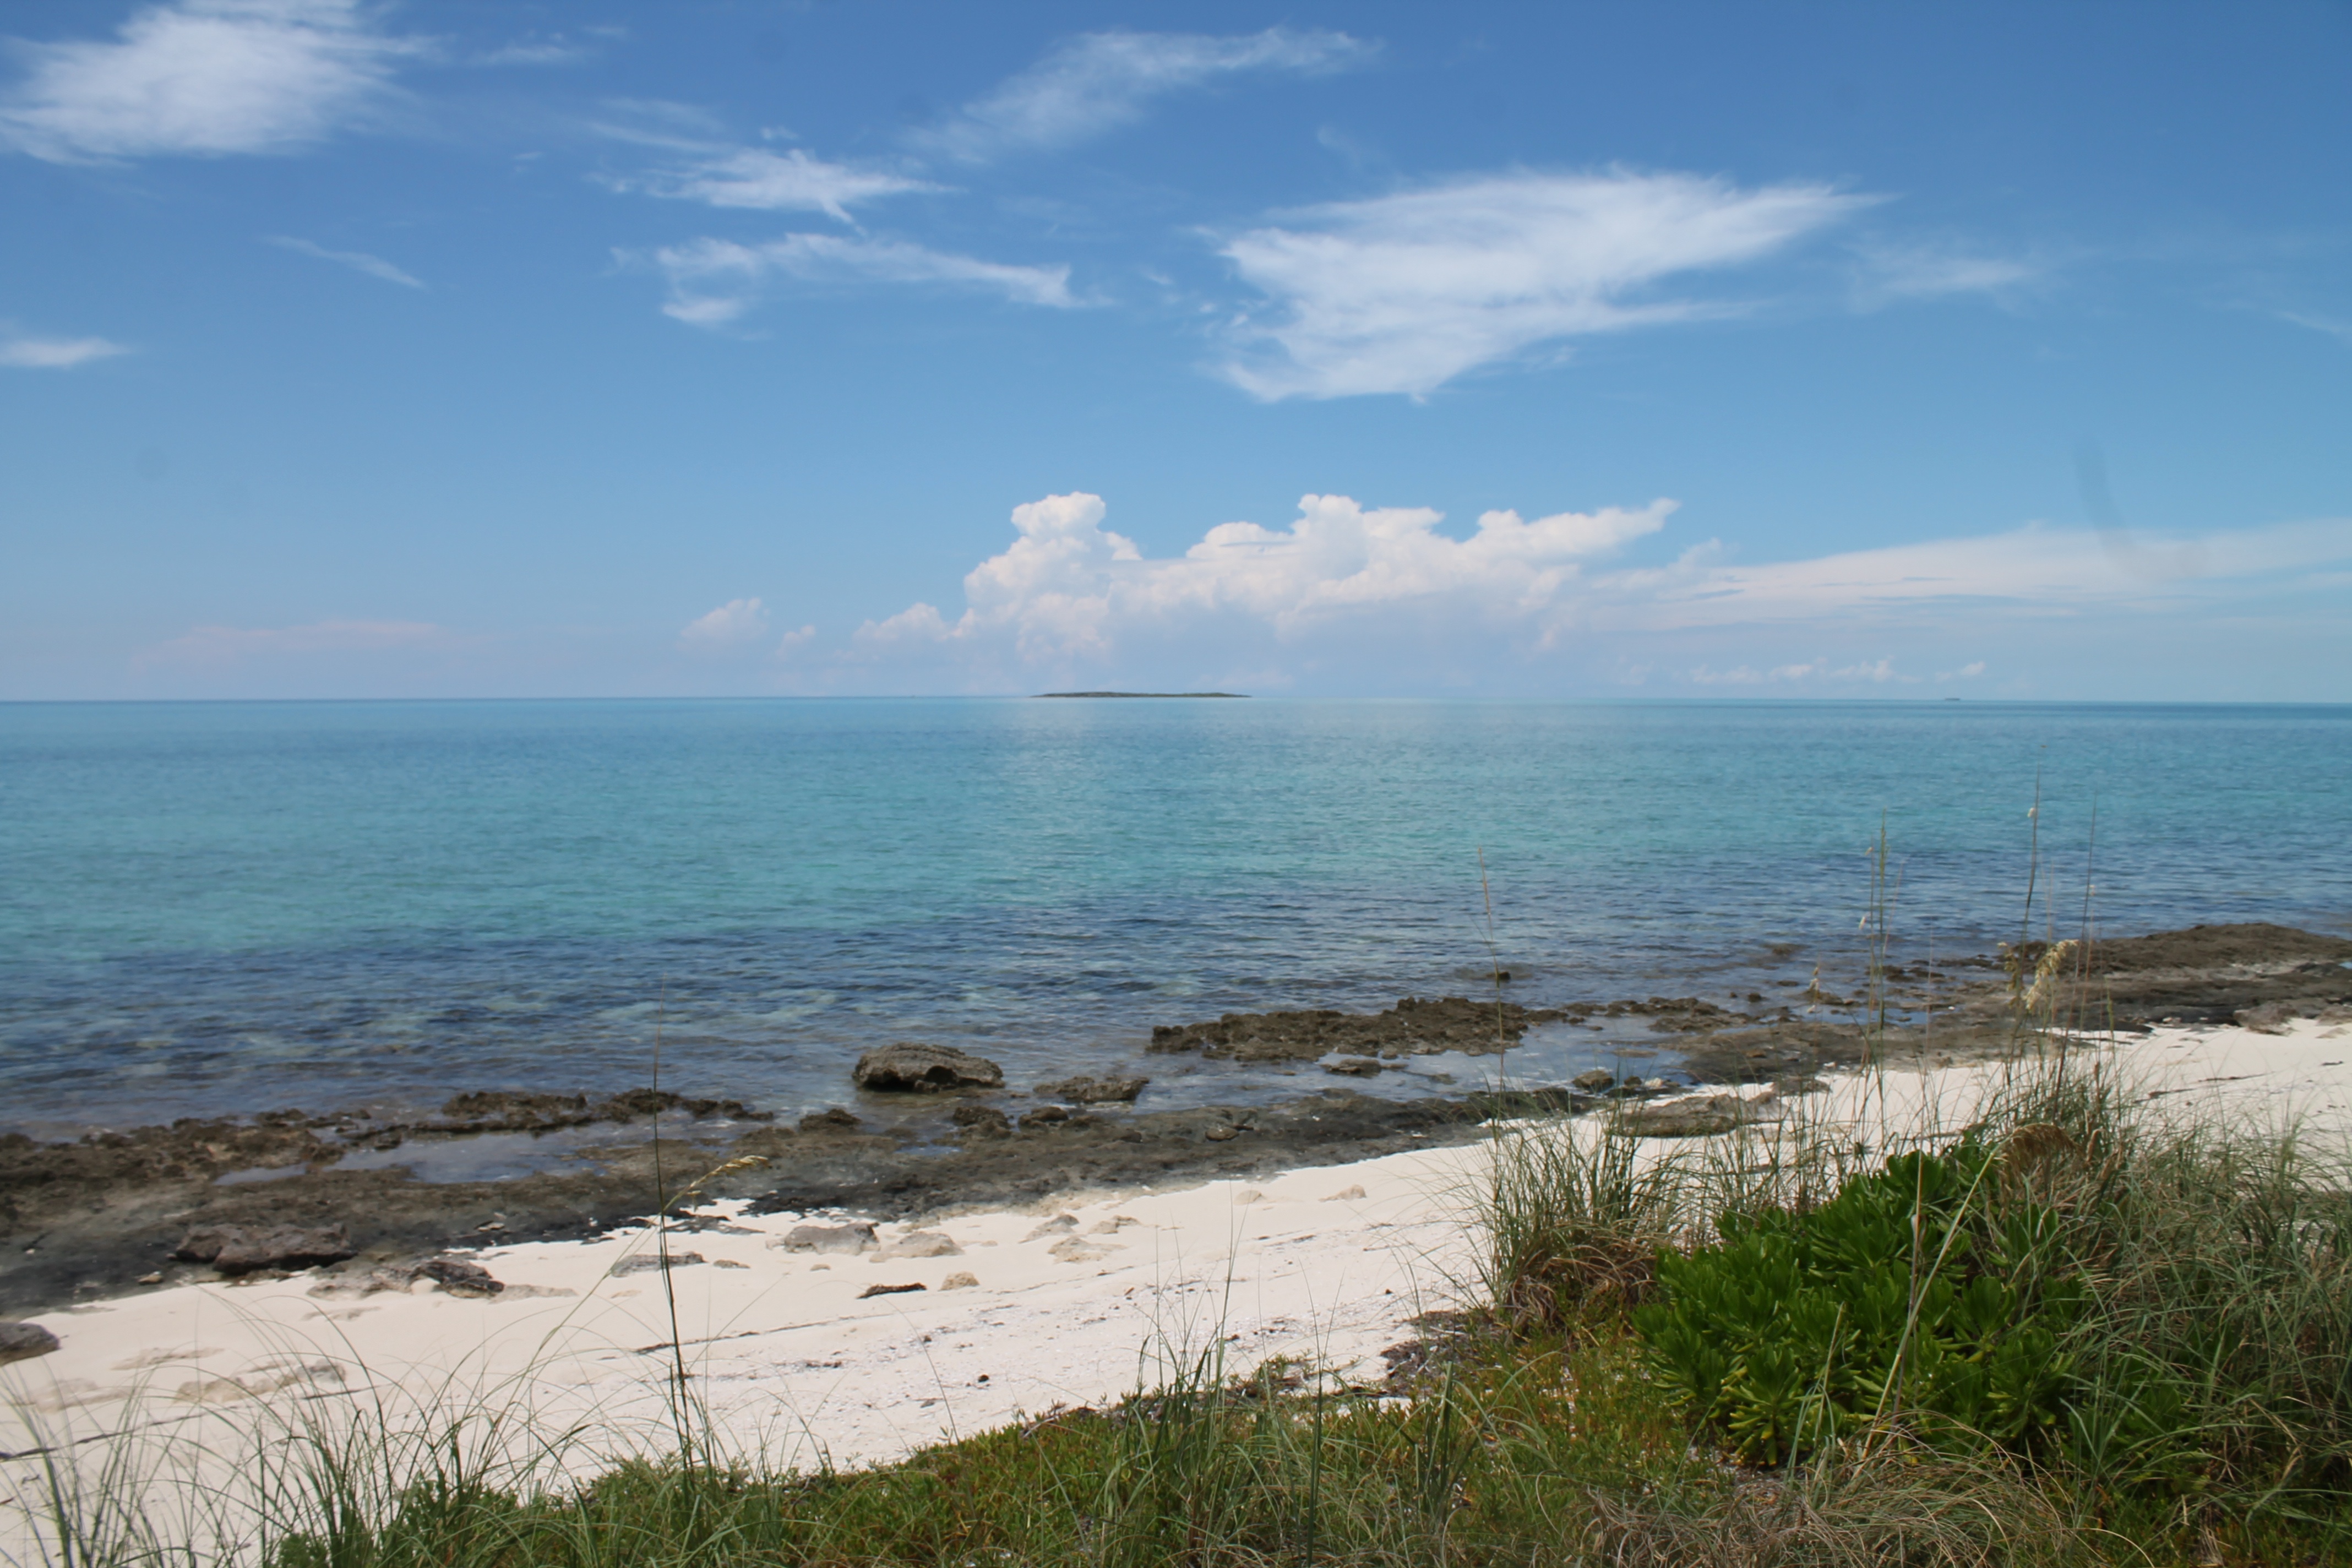
beach, sea, coast, ocean, horizon, cloud, shore, wave, cliff, cove, bay, terrain, body of water, cape, wind wave